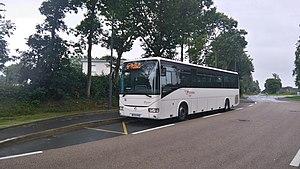
Un Irisbus Récréo sur le réseau Ti'Bus en renfort de la ligne 6 à l'arret Plélo.
Le réseau Ti'Bus est un ancien service de transport en commun interurbain desservant la plupart des communes du département des Côtes-d'Armor en région Bretagne.